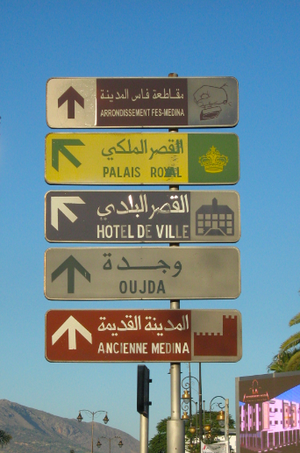
Panneau bilingue au Maroc.
Le français est une des deux langues de prestige du Maroc. Il est souvent utilisé pour le commerce, la diplomatie ainsi qu'au sein du gouvernement en tant que langue véhiculaire. Moha Ennaji écrit dans Language Contact and Language Conflict in Arabic que « pour tous les besoins pratiques, le français est la seconde langue utilisée ».
Le français est diffusé dans de nombreux pays de par le monde, avec des statuts différents.
Le Maroc compte deux langues officielles : l'amazighe et l'arabe. Chacune des deux langues est parlée sous différentes formes dialectales, alors que l'arabe littéral est la langue administrative et que l'amazighe ne possède pas de forme unifiée ; cependant une version standardisée de l'amazighe est progressivement introduite.